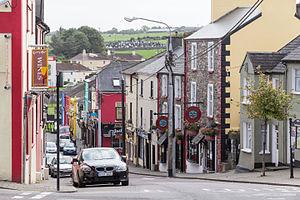
Killorglin est une ville du Comté de Kerry, au sud-ouest de la République d'Irlande. La ville est traversée par le fleuve Laune.